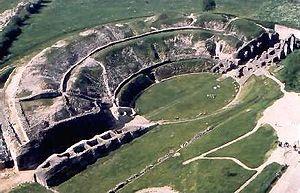
Amphithéâtre de Grand de GODARD Florian
L'amphithéâtre de Grand est un amphithéâtre de l'époque gallo-romaine, situé à Grand, dans l'actuel département français des Vosges. Il s'agit du huitième plus grand amphithéâtre du monde romain. Il fait l'objet d'études archéologiques dans le cadre du Site archéologique de Grand. Construit à la fin du Iᵉʳ siècle apr. J.-C., il pouvait accueillir environ 17 000 spectateurs, capacité témoignant de l'importance de la cité antique de Grand, dans la cité des Leuques. Il est classé dans la catégorie des semi-amphithéâtres par Jean-Claude Golvin.